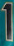
Number: 1